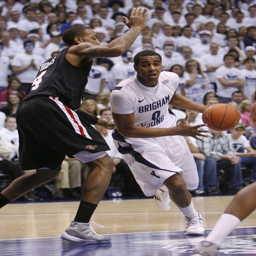
basketball player drives into the lane during first half action versus men 's basketball game .